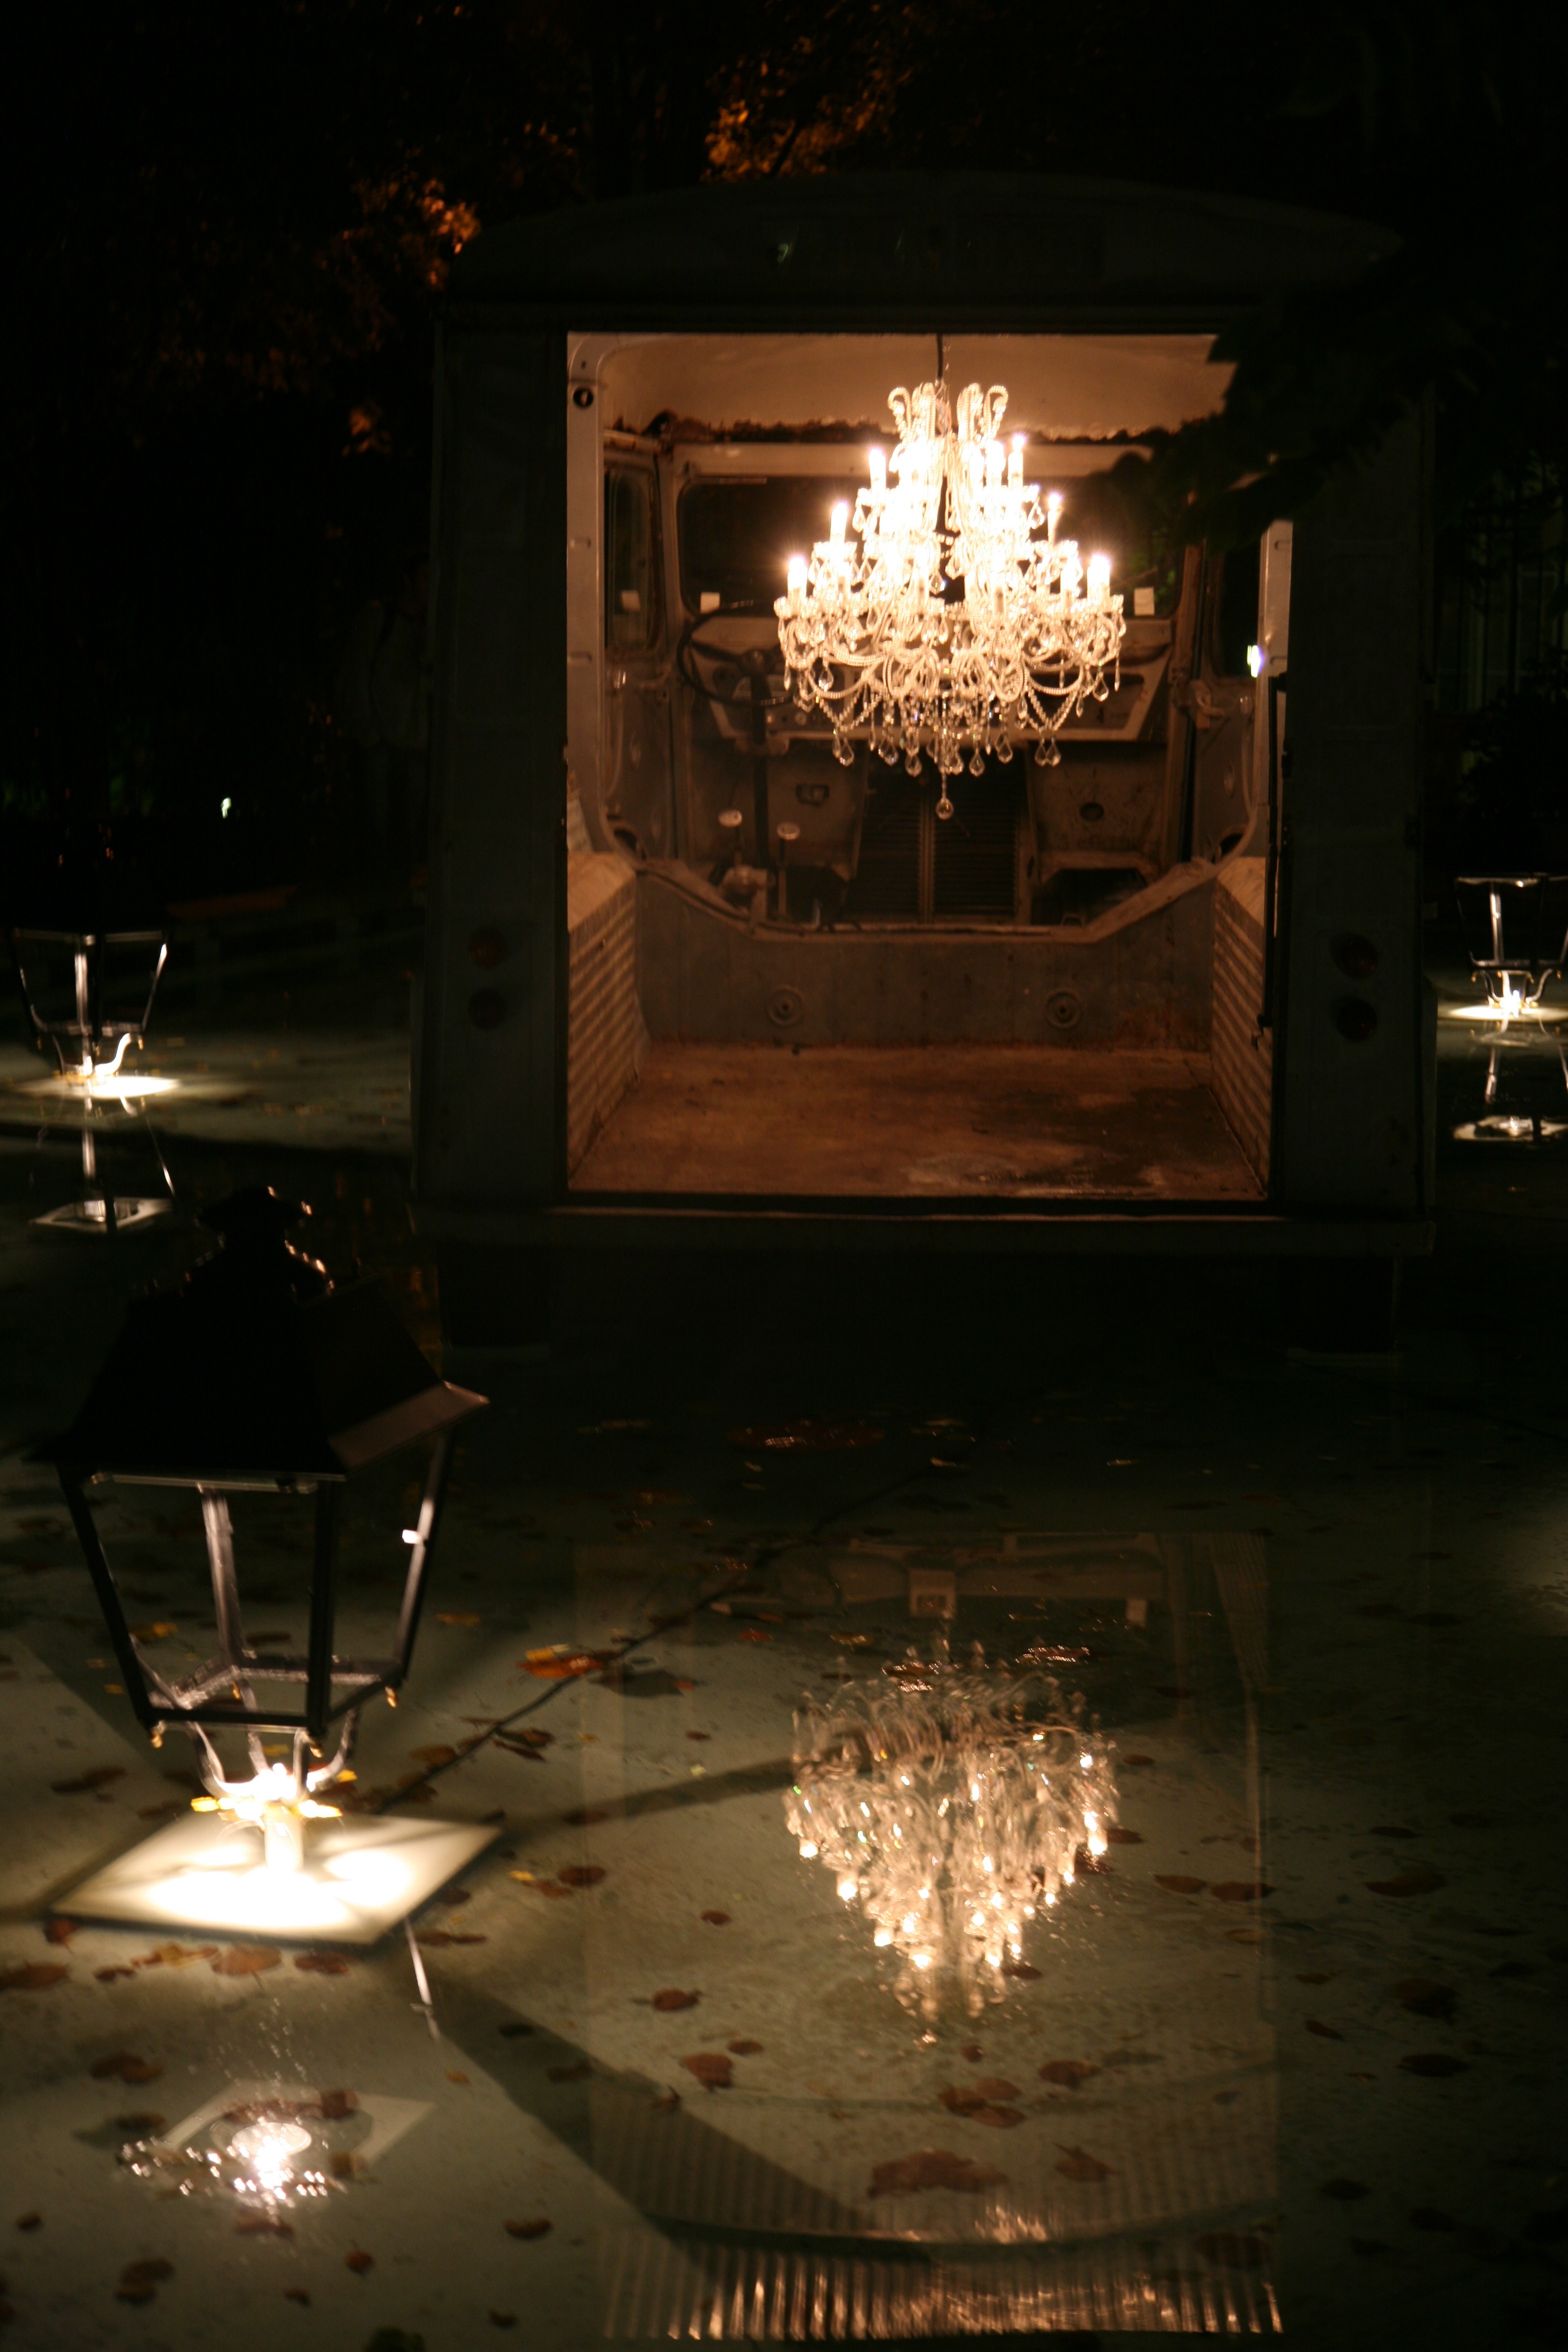
light, night, paris, france, park, darkness, lighting, art, light fixture, parc, 5d, installation, parque, citroen, contemporaryart, parigi, belleville, artcontemporain, nuitblanche, parijs, whitenight, pary, nuitblanche2010, parcdebelleville, hedendaagsekunst, monreposauxtuileries, kastellvanversailles, zeitgen ssischekunst, artecontempor neo, claudel v que, tubecitro n